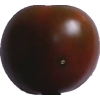
Label: tomato_maroon